Yarsanism

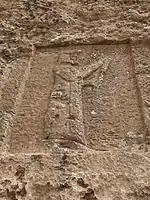
Rock carving at Dukkan-e Davood

Two important sanctuaries of the Yarsani are the tomb of Bābā Yādgār, about 40 km away from Sarpol-e Zahab in Kermanshah Province and the tomb of Dawoud at Zarde, about three kilometres east of Sarpol-e Zahab. Another important shrine is that of Sultan Suhak in Sheykhan, near Perdīvar bridge in Kermanshah Province. The tombs of Pir Benjamin and Pir Musi in the town of Kerend in Kermanshah Province, Iran are also important shrines.